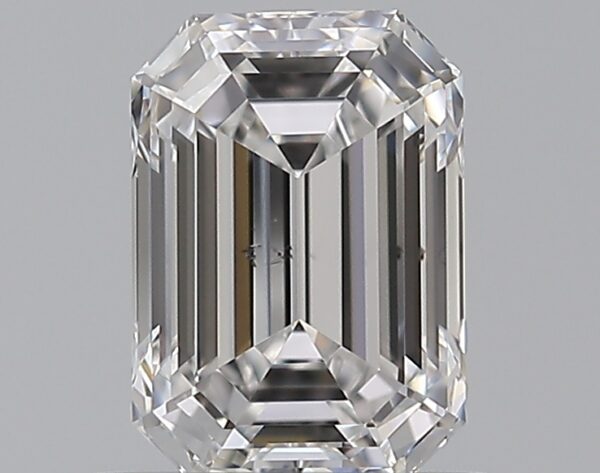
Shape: emerald
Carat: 0.76
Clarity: VS2
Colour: E
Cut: EX
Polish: EX
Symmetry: VG
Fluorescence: N
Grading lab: GIA
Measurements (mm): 6.19 x 4.34 x 2.96